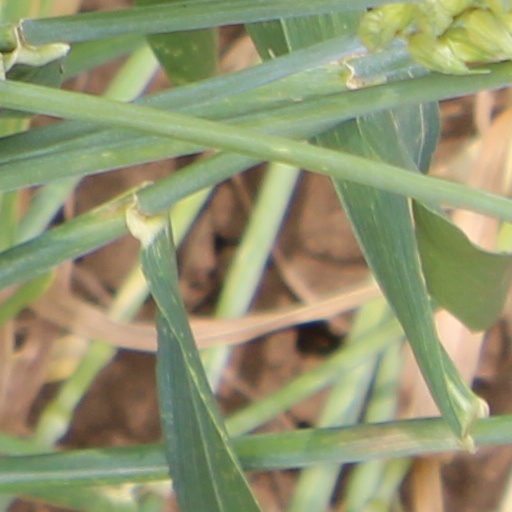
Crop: wheat